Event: Typhoon Ruby
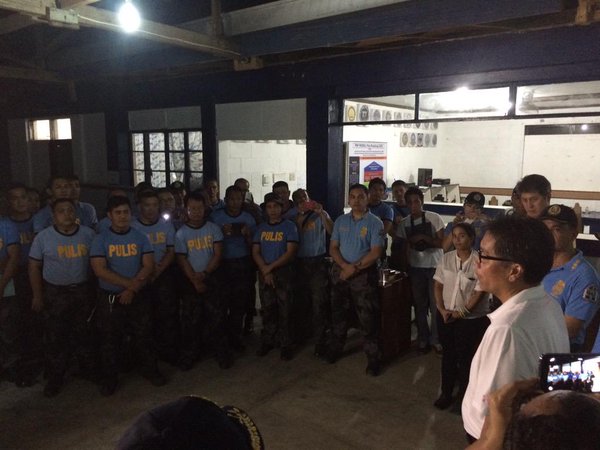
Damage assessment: no_damage